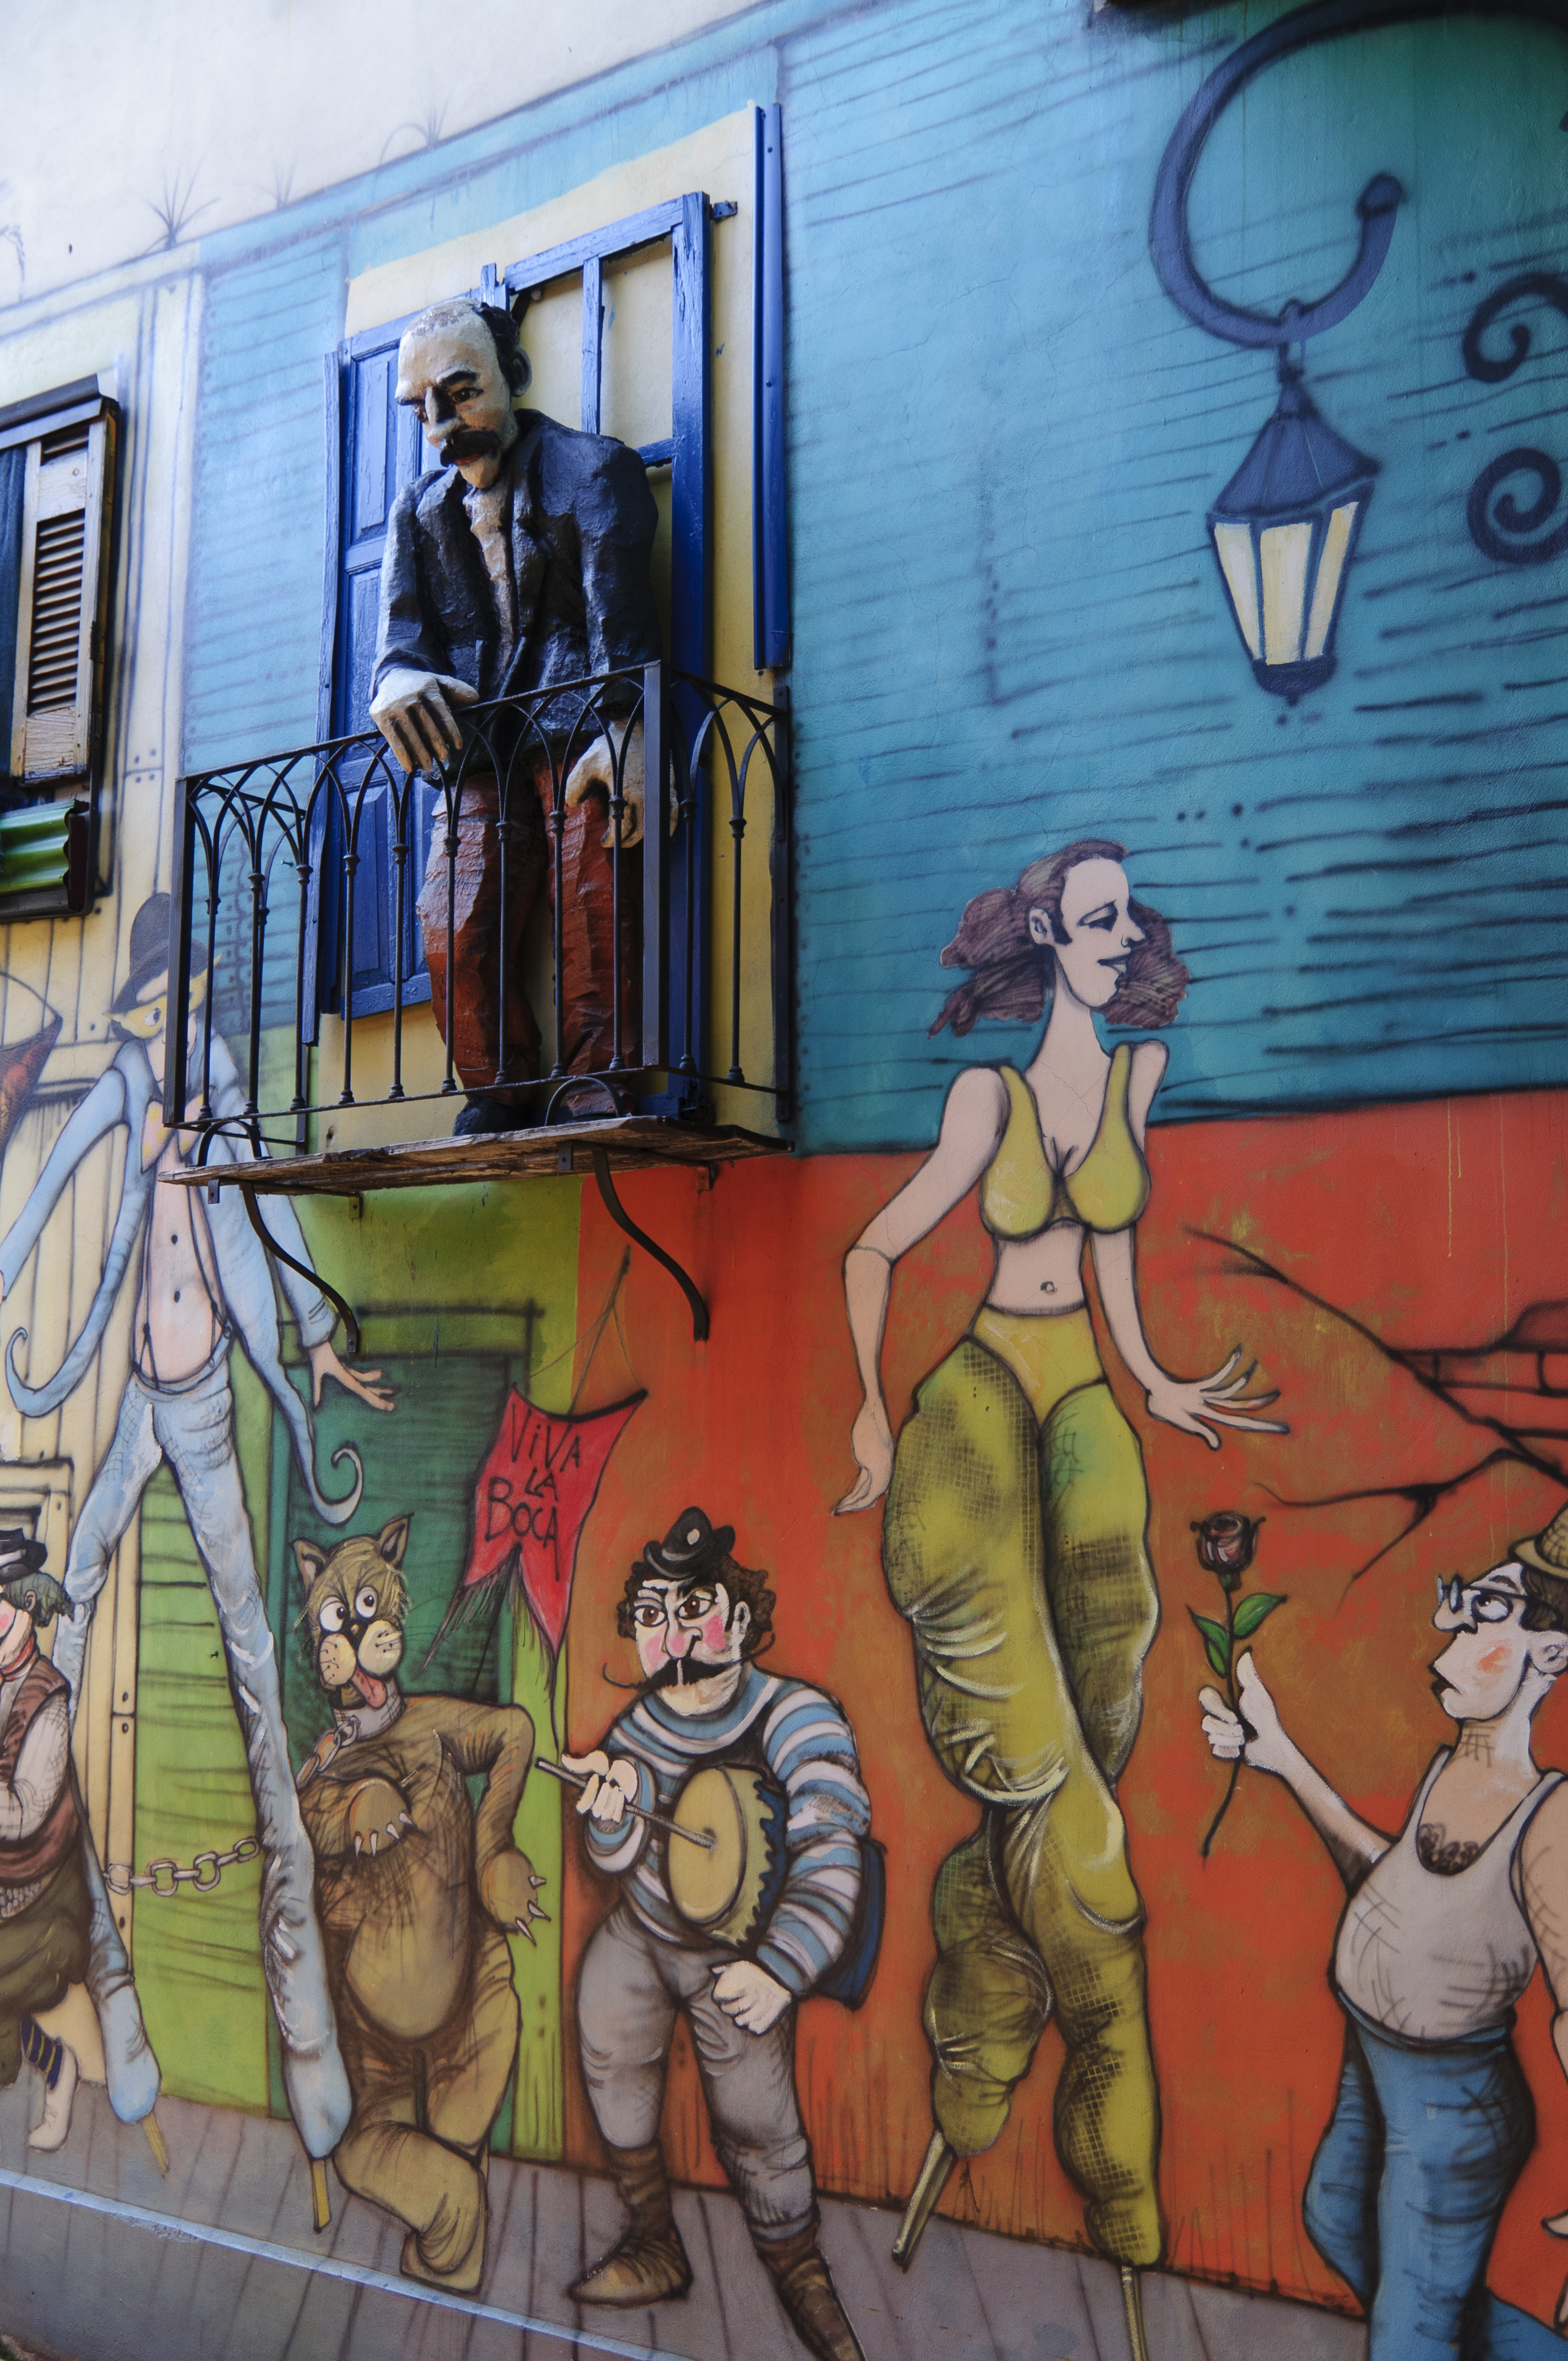
color, nikon, graffiti, painting, street art, art, illustration, mural, argentina, buenosaires, aires, d300, approved, modern art